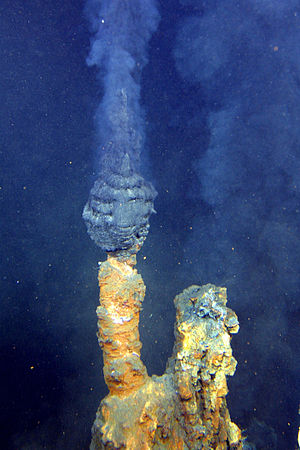
Maringeologi
Undersøisk skorsten
Maringeologi er et underområde af geologi, læren om den fysiske struktur af hav- og søbunde. I maringeologien foretager man geofysiske, geokemiske, sedimentologiske og palæontologiske undersøgelser af havbunden og strandområder. Maringeologi har tætte forbindelser til fysisk oceanografi og pladetektonik.